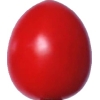
Label: tomato_cherry_red